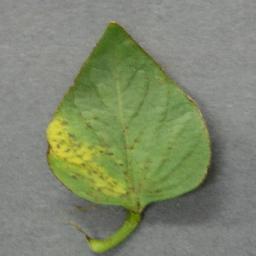
Label: Tomato___Tomato_Yellow_Leaf_Curl_Virus